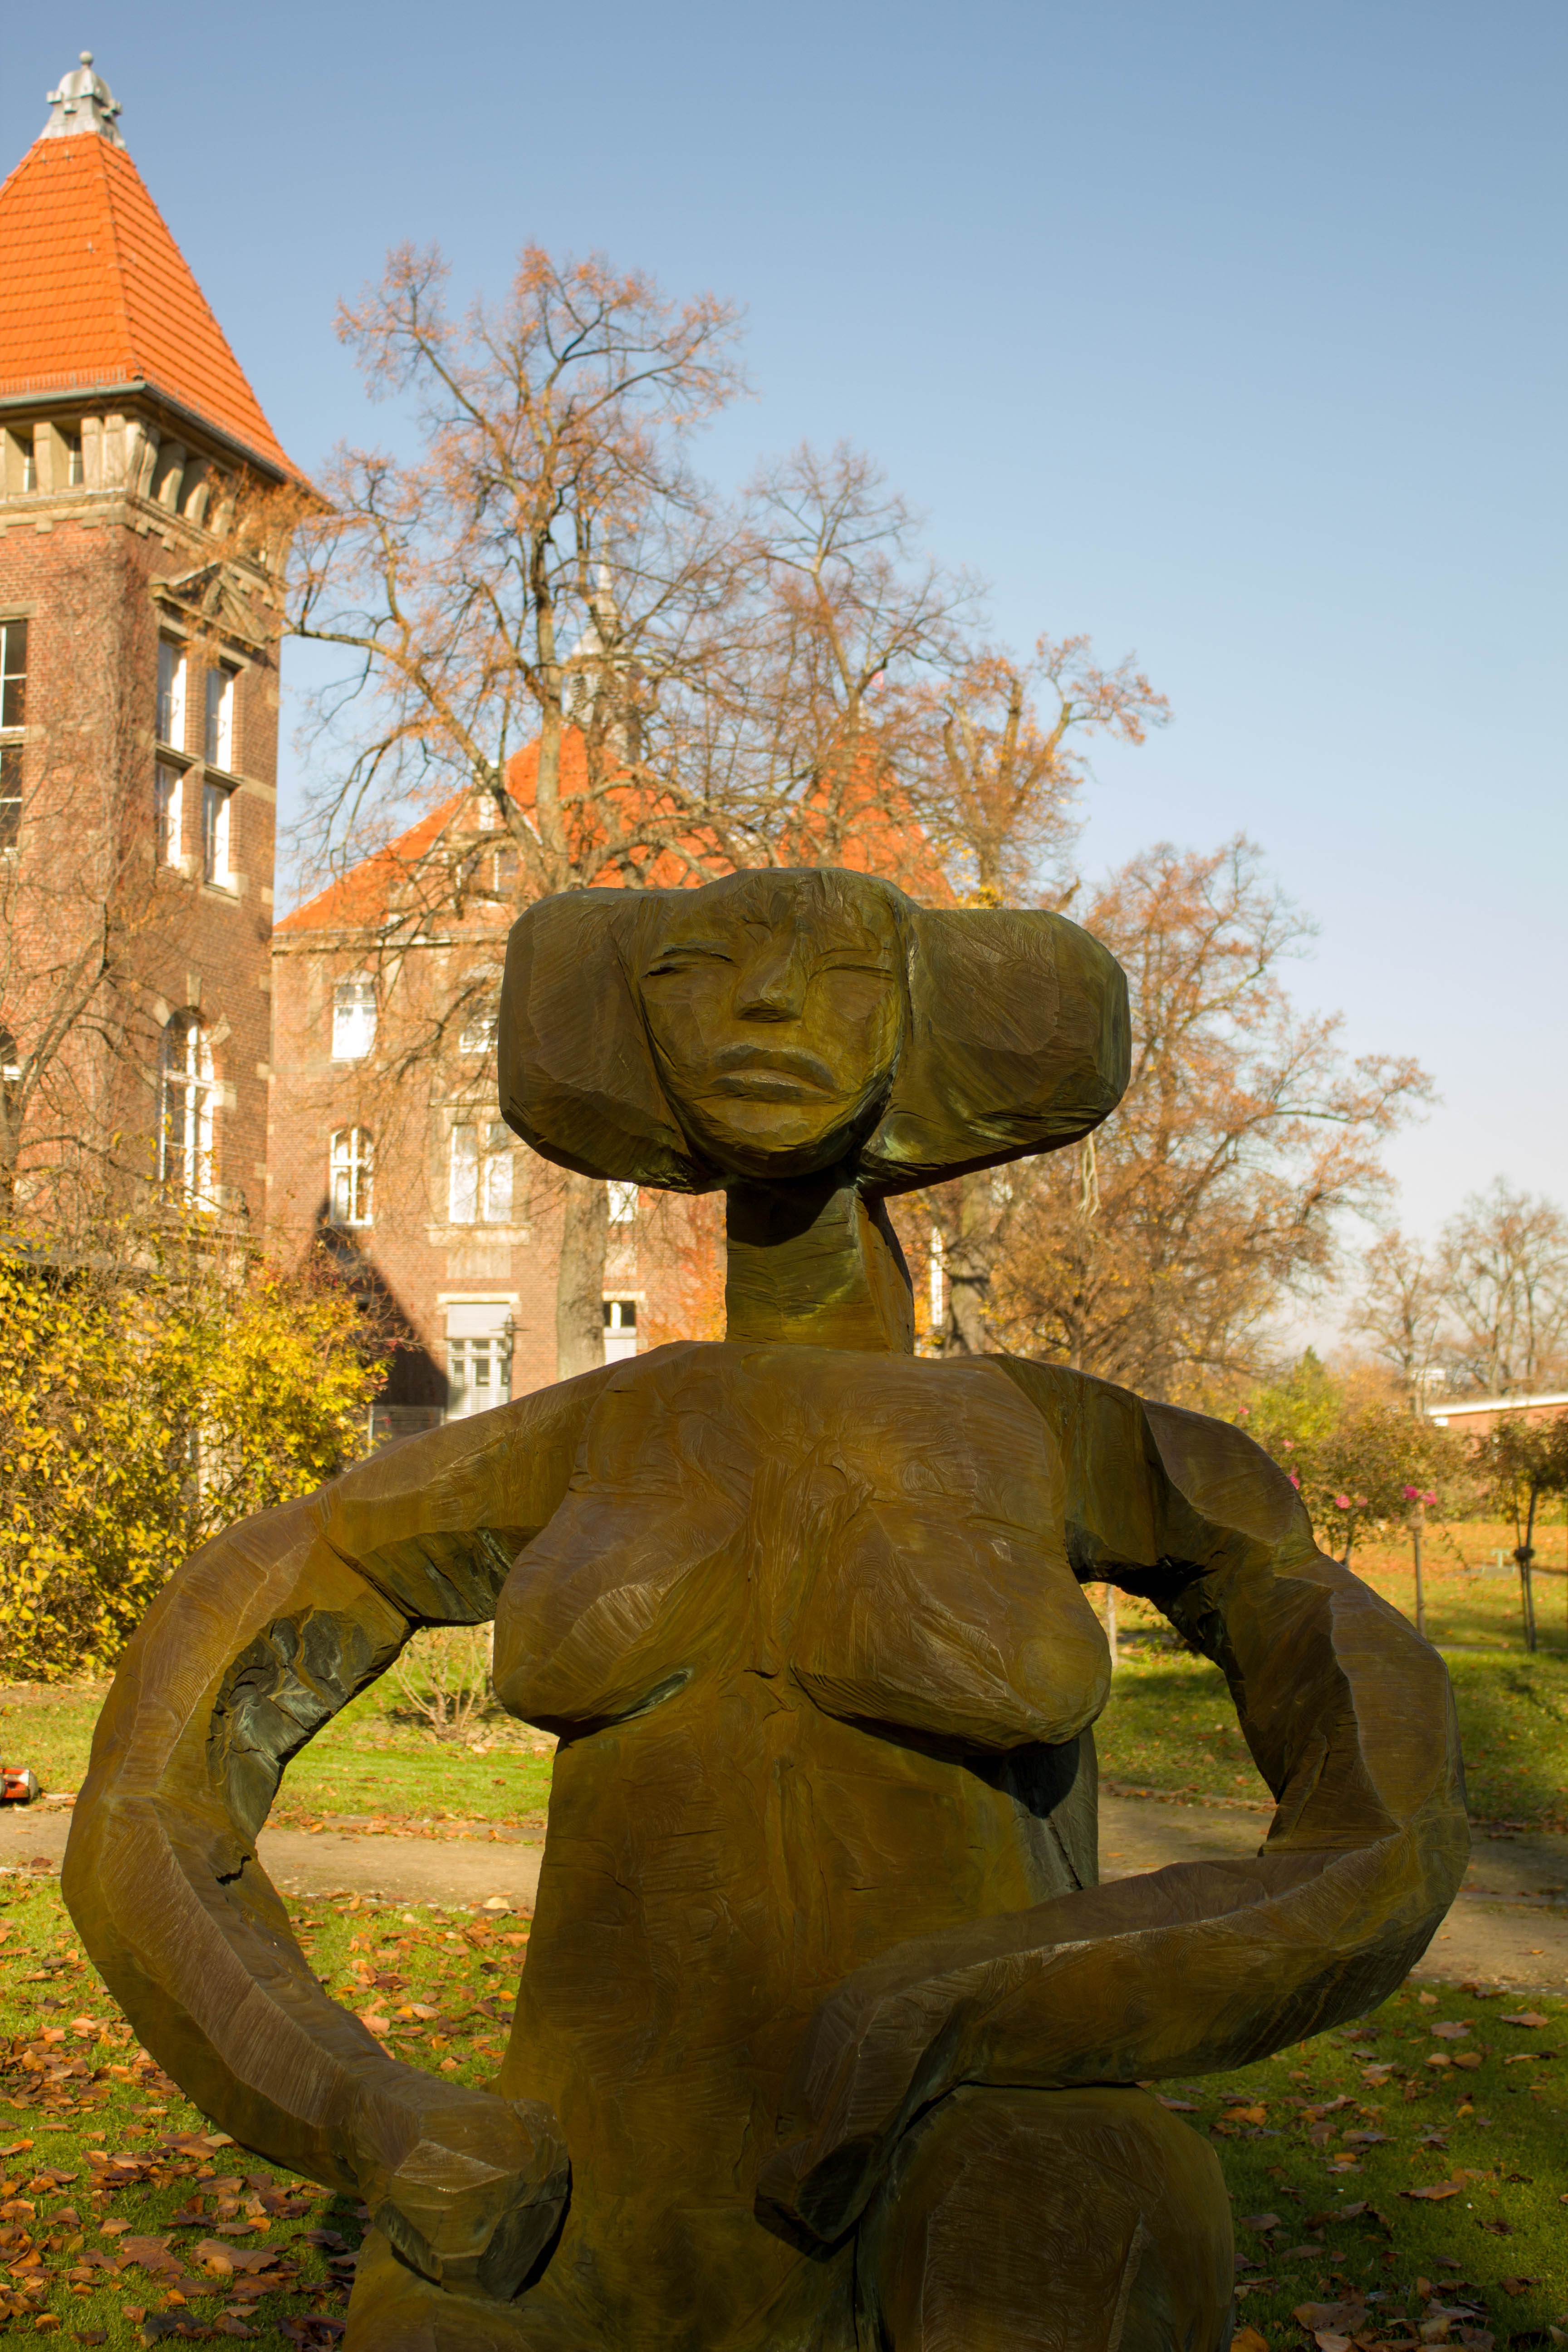
tree, stone, monument, statue, autumn, sculpture, art, temple, carving, stone statue, rock carving, stone sculpture, ancient history, ssteinfigur